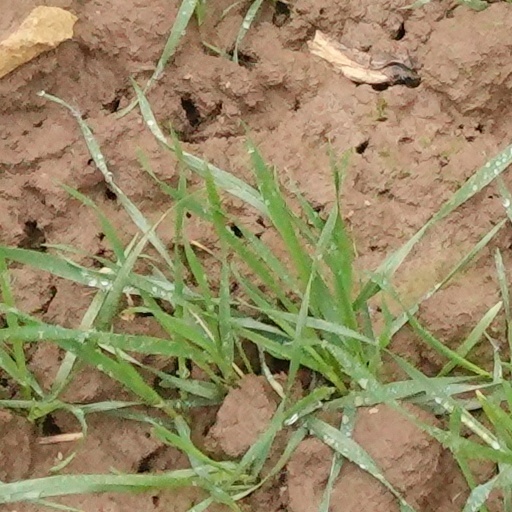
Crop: wheat